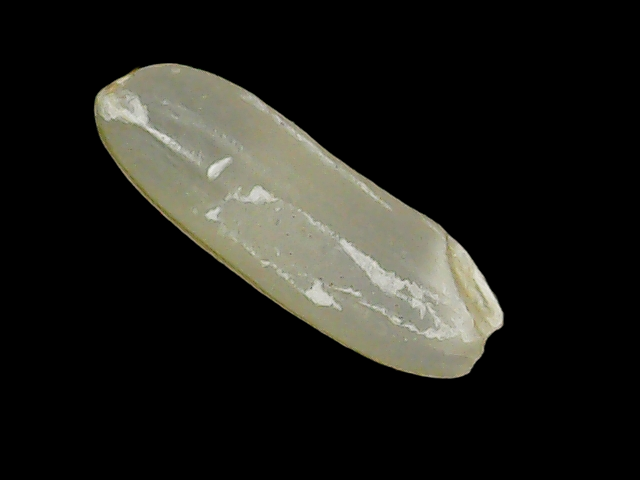
Rice variety: Binadhan11